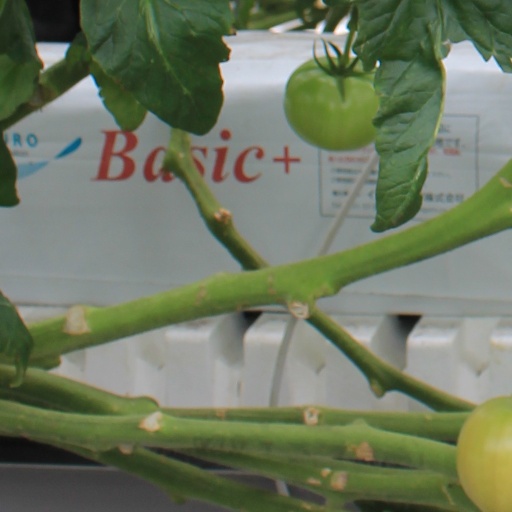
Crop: tomato